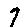
Label: 7